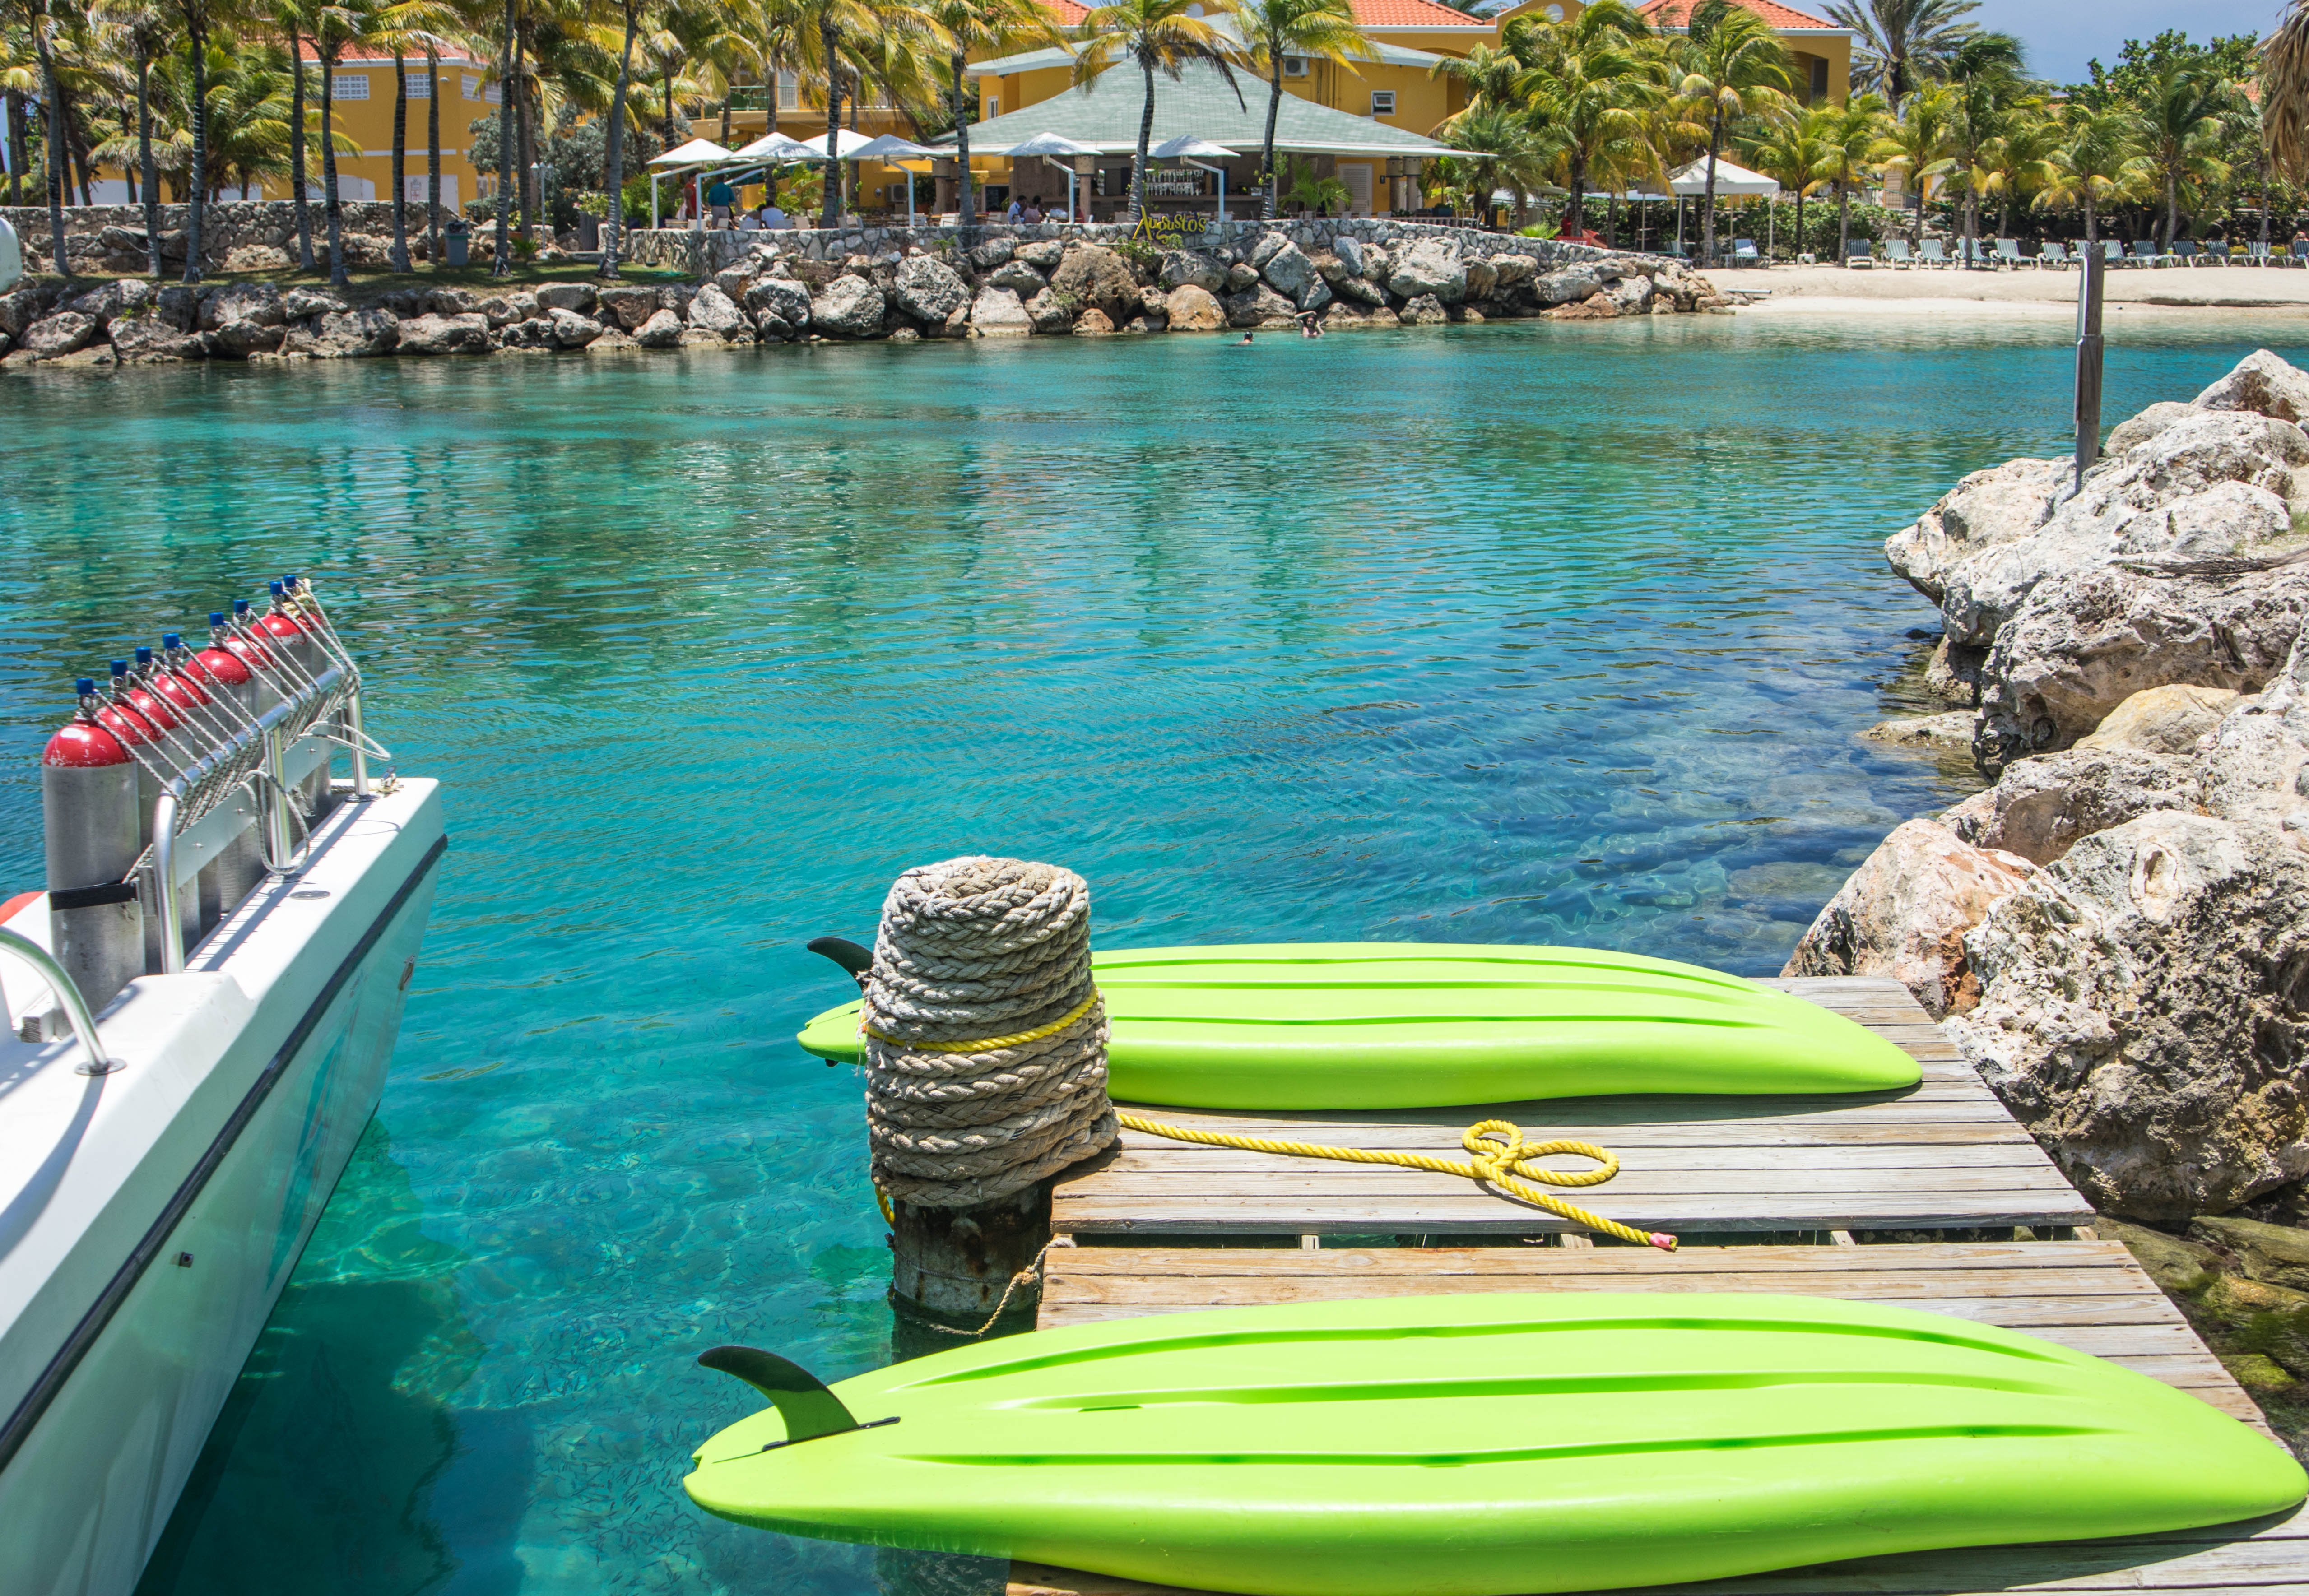
beach, landscape, sea, coast, water, nature, sand, sky, sun, sport, boat, palm tree, shore, summer, vacation, tourist, travel, coastline, recreation, vehicle, swimming pool, tropical, holiday, lagoon, bay, island, blue, colorful, yellow, tourism, leisure, kayak, activity, relaxation, resort, boating, water park